Albert Lamorisse

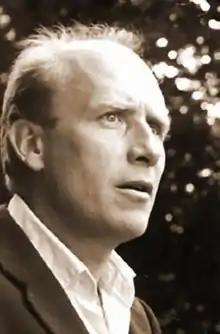

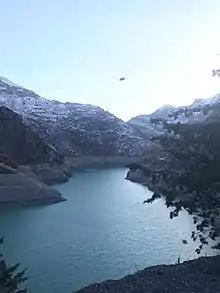
Lamorisse Helicopter memorial, in Karaj Dam, winter 2018

Albert Lamorisse (13 January 1922 – 2 June 1970) was a French filmmaker, film producer, and writer of short films which he began making in the late 1940s. He also invented the strategic board game "Risk" in 1957.